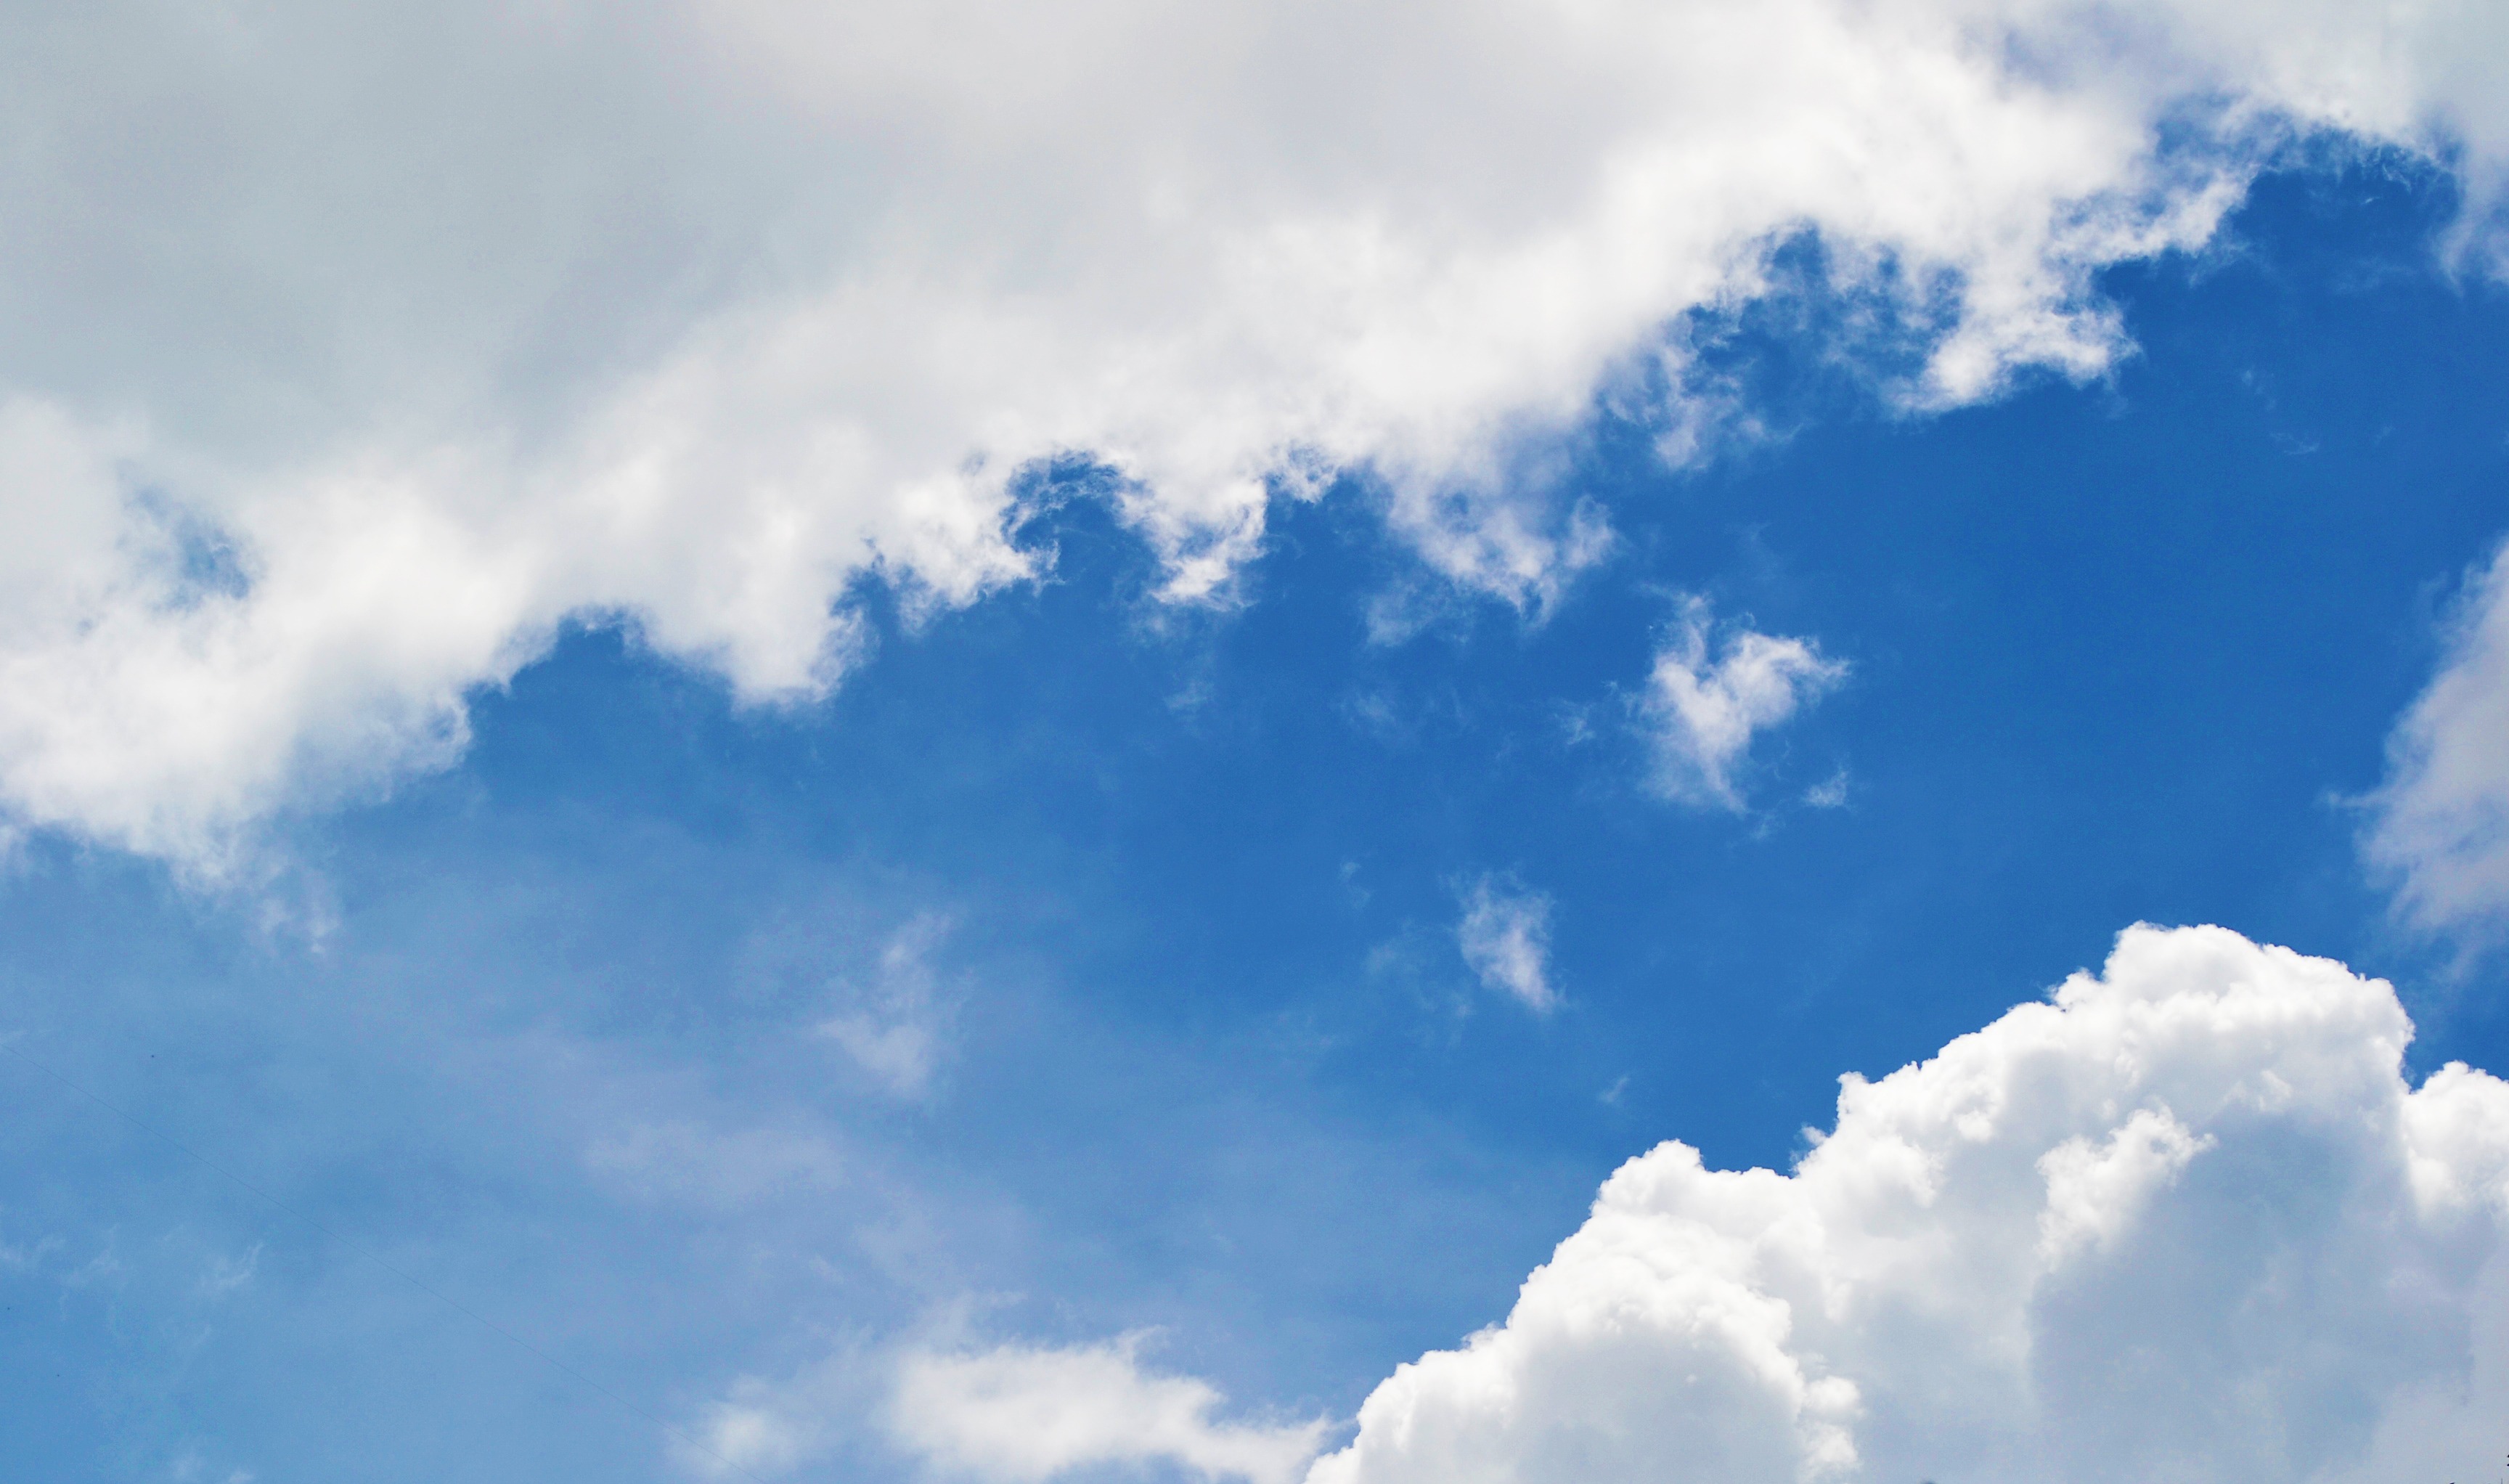
cloud, sky, sunlight, atmosphere, daytime, cumulus, blue, blue sky, clouds, sri lanka, ceylon, white clouds, meteorological phenomenon, atmosphere of earth, nice clouds